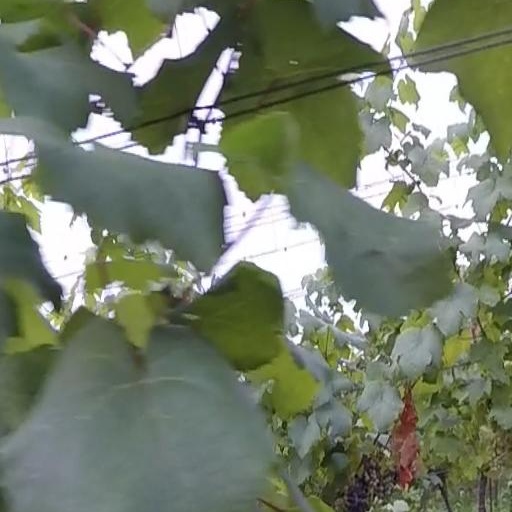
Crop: grape